Katie Benner

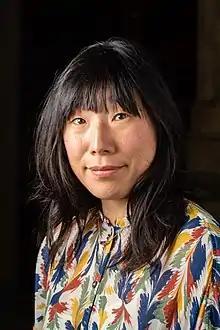
Katie Benner at the 2018 Pulitzer Prize awards ceremony

Katie Benner is an American reporter for "The New York Times" covering the United States Department of Justice.